North East England

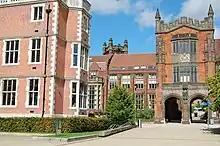
Newcastle University

The ferry terminal at North Shields is accessed via the A187 from the Tyne Tunnel. DFDS operate two ferries a day to Amsterdam and, formerly, one a day on the Stavanger – Haugesund – Bergen route.